Hooge, Ypres

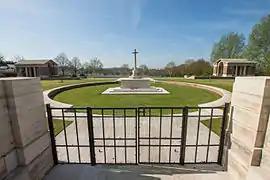
Entrance to Hooge Crater Cemetery with Cross of Sacrifice and the stone-faced circle designed by Sir Edwin Lutyens in memory of the many craters nearby

During World War I, the entire village was completely destroyed. Both sides exploded mines beneath the front line trenches there, the evidence of which are still visible today. Although the largest mine crater (created by a mine detonated at Hooge by the 175th Tunnelling Company of the Royal Engineers on 19 July 1915) has since been filled in, several other large mine craters that were created over the course of the fighting can still be seen. The most visible evidence remaining today is a large pond near the hotel and restaurant at the "Bellewaerde" theme park. The site is the result of Baron de Wynck, who landscaped three mine craters (blown by German units in June 1916 as part of their offensive against Canadian troops) into the existing pond near the hotel .